Blue Disc Trail (Harriman State Park)

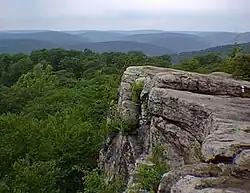
Claudius Smith Rock (to the right is a Blue Disc Trail marker)

After meeting up with the gas line at milepost 1.35, the Blue Disc Trail continues and ends crossing the same gas line again at milepost 1.5. The trail splits into two parts here, one higher than the other, and continues for 0.15 of a mile to Elbow Brush. Elbow Brush is a tight crevice made out of rocks. The trail continues without any notable mentions until milepost 2, where it crosses the Tuxedo - Mt. Ivy Trail at the higher base of Claudius Smith Rock. Claudius Smith Rock is named after Claudius Smith, a convict who used the rock as a hideout from the law. He was hanged in Goshen in 1779. The next section of the Blue Disc Trail, continuing north, goes over the Big Pine Hill. The White Cross Trail, which starts away from the Blue Disc, is a safer route down the hill in the winter when the Blue Disc is icy. At the base of the hill, the Blue Disc Trail crosses a dam made of rocks and finally ends at Tri-Trail Corner, which is the meet of the Ramapo-Dunderberg Trail, Victory Trail and Blue Disc Trail. This point is away from the Johnsontown Road cul-de-sac.